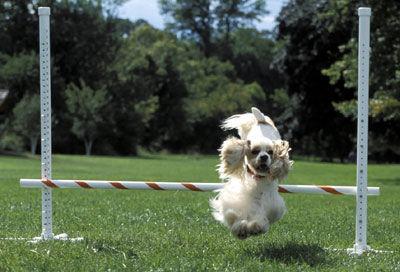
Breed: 286-n000111-cocker_spaniel